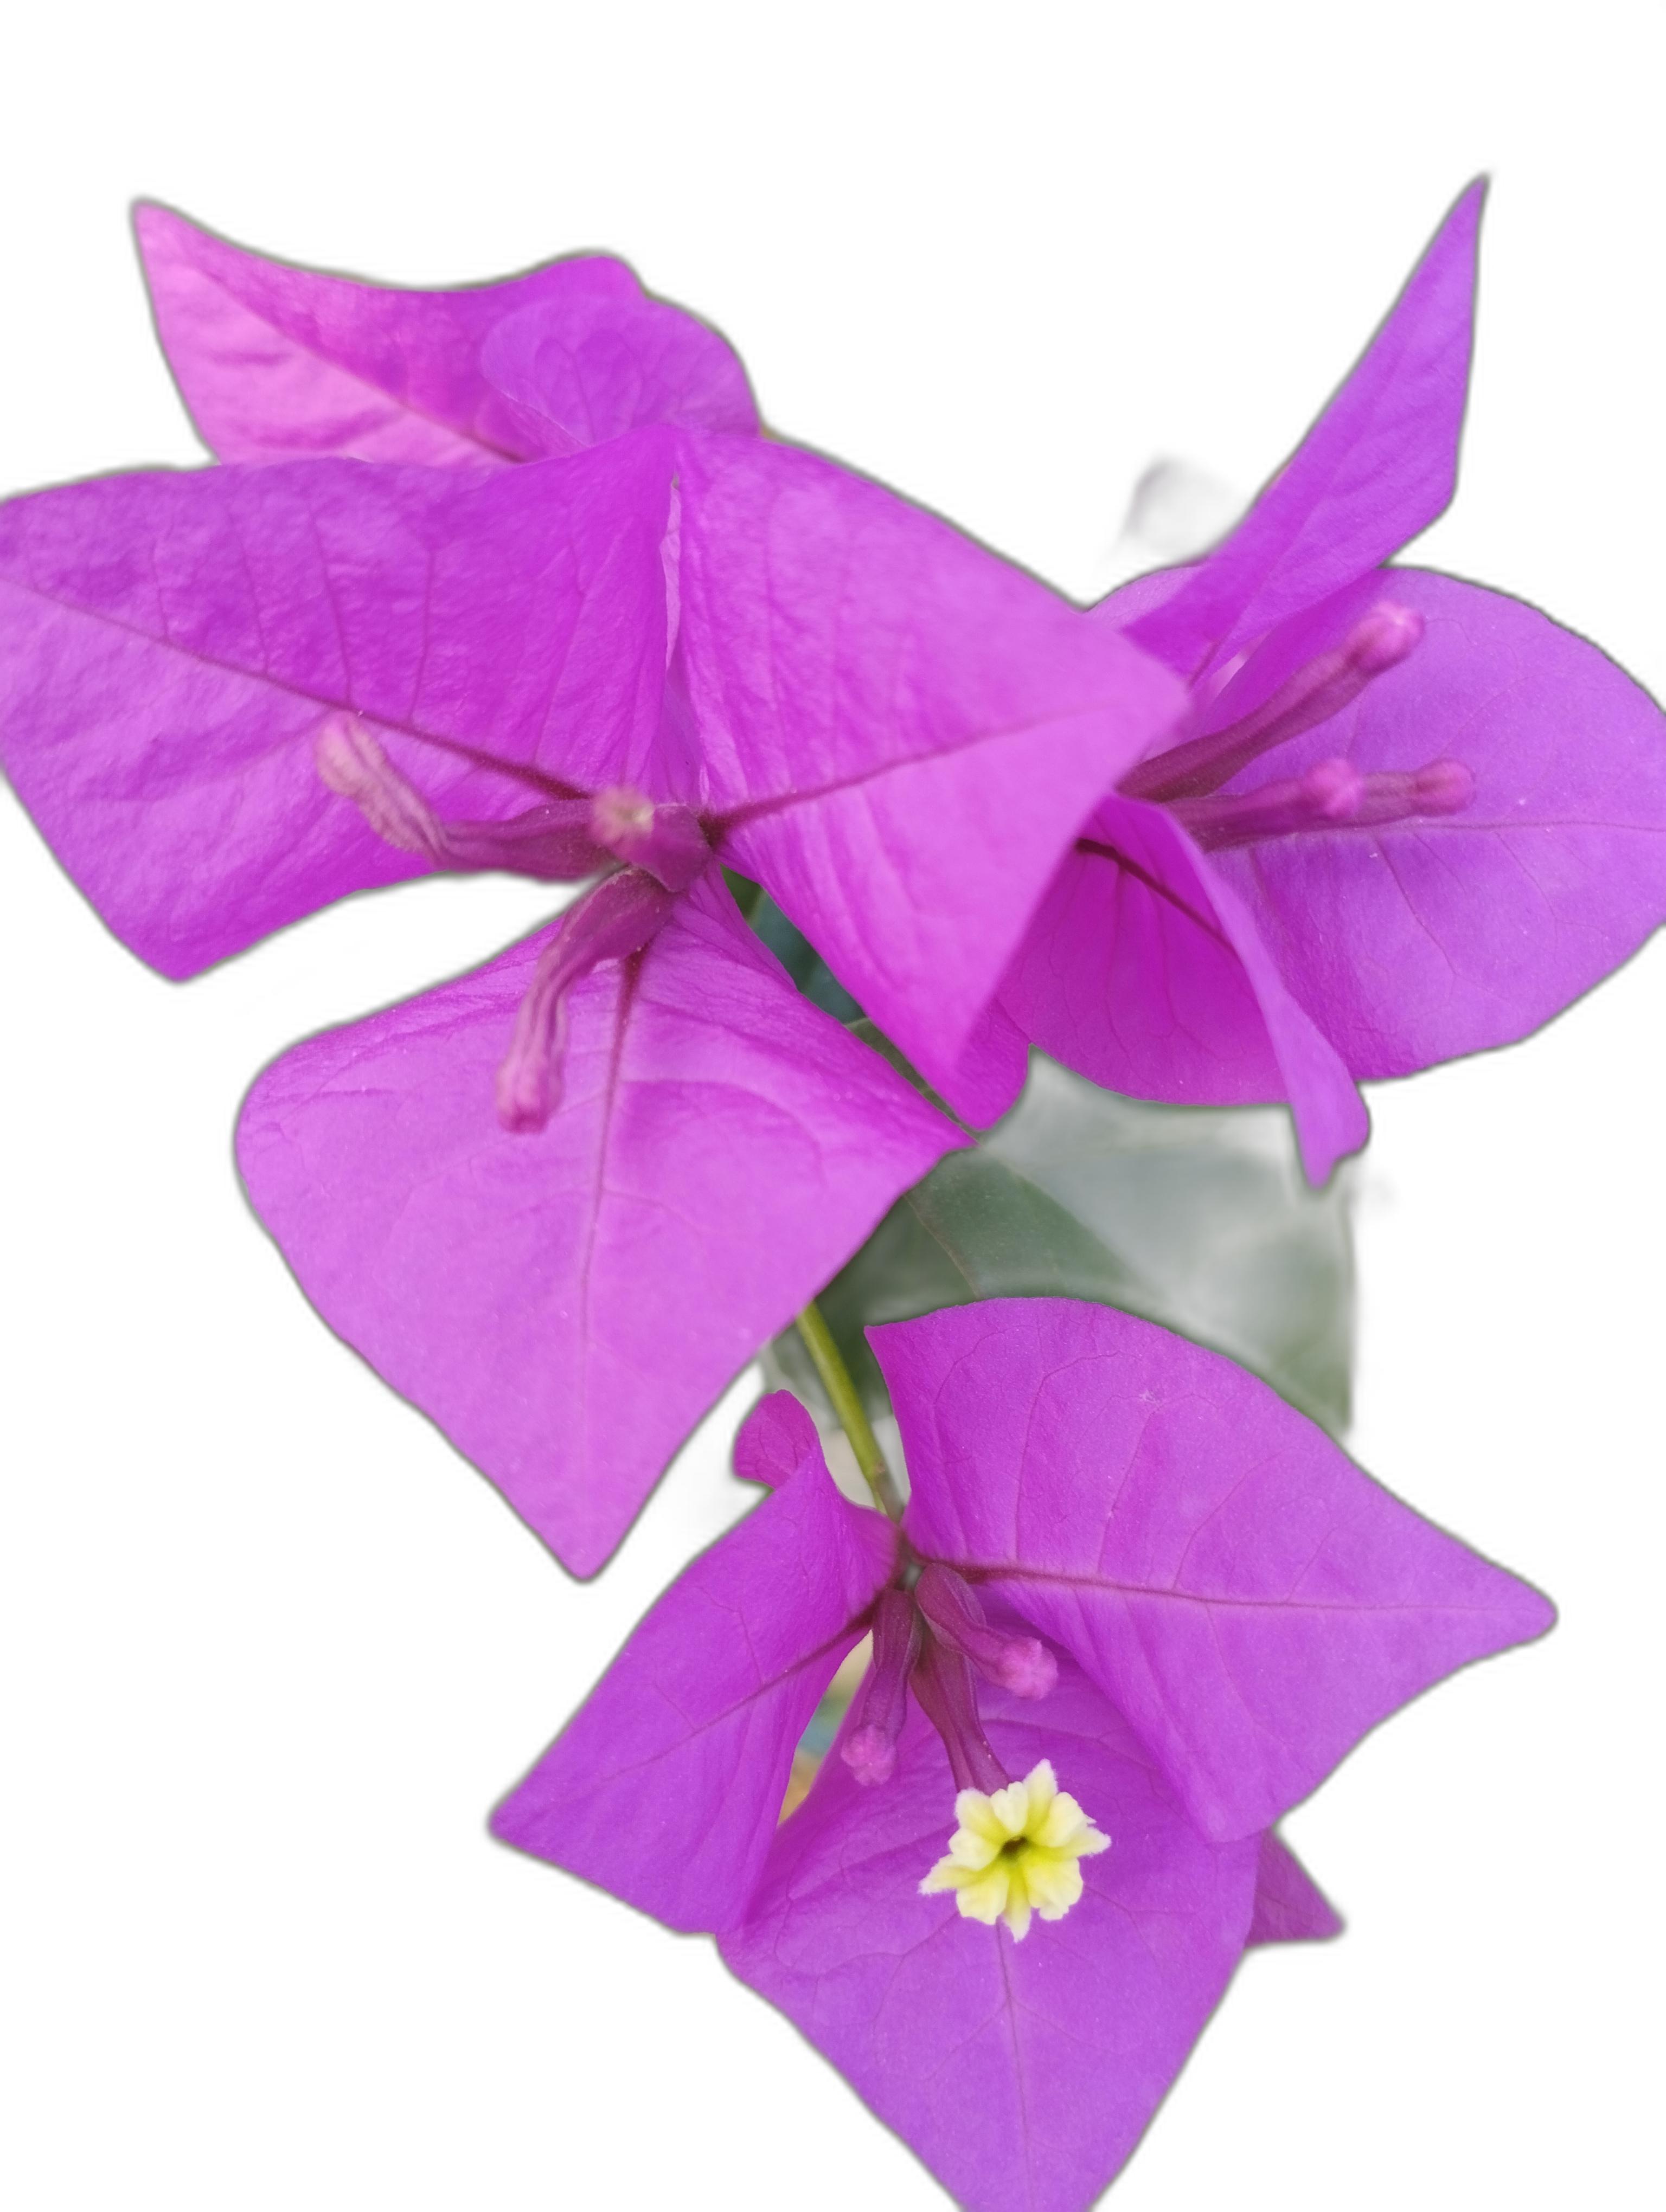
Label: Bougainvillea